Richard FitzWilliam, 5th Viscount FitzWilliam

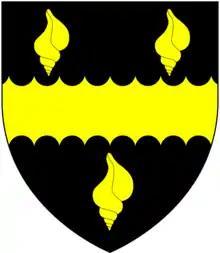
Arms of Shelley (of Michelgrove): "Sable, a fesse engrailed between three whelks"

Lord Fitzwilliam married Frances Shelley, daughter of Sir John Shelley, 3rd Baronet of Michaelgrove and his first wife Bridget Neville, daughter of George Nevill, 11th Baron Bergavenny. They had five children: